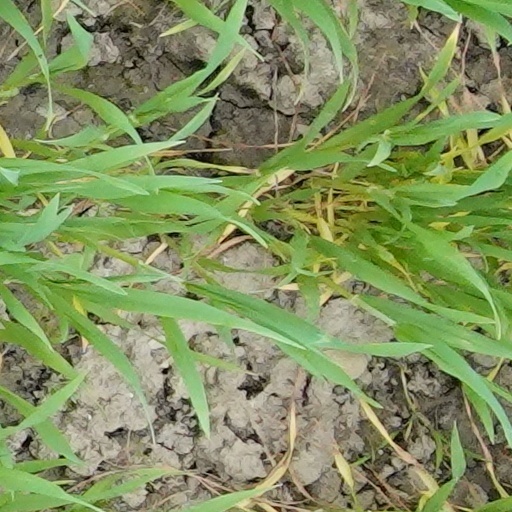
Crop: wheat